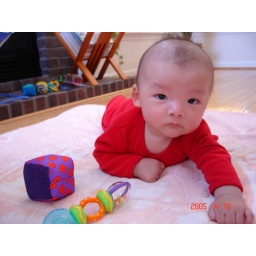
boy in red